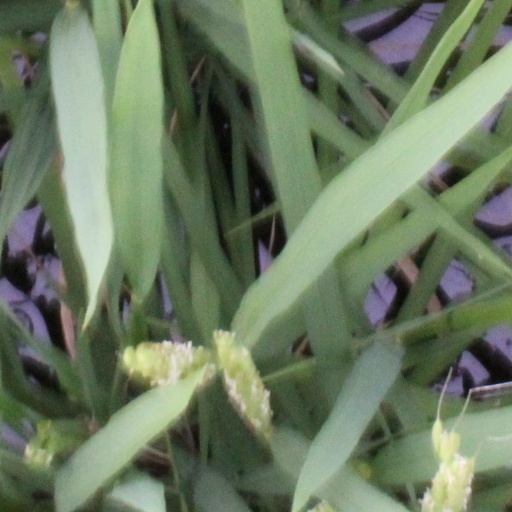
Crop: rice